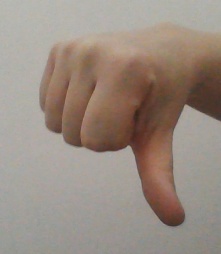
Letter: waw